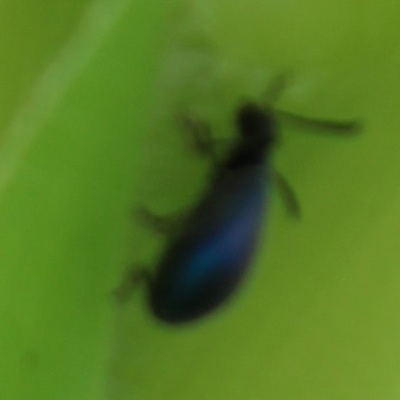
Crop: Maize
Condition: leaf beetle